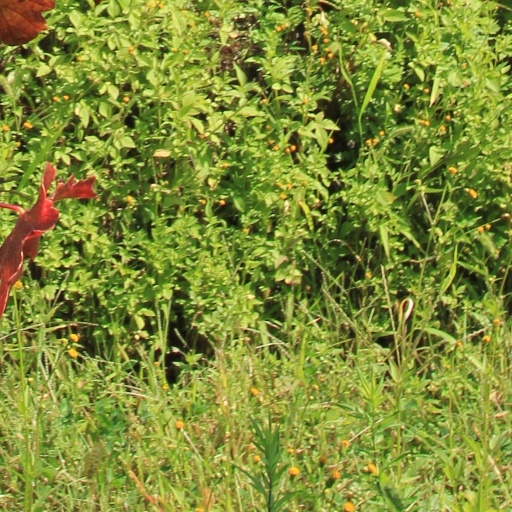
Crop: grape